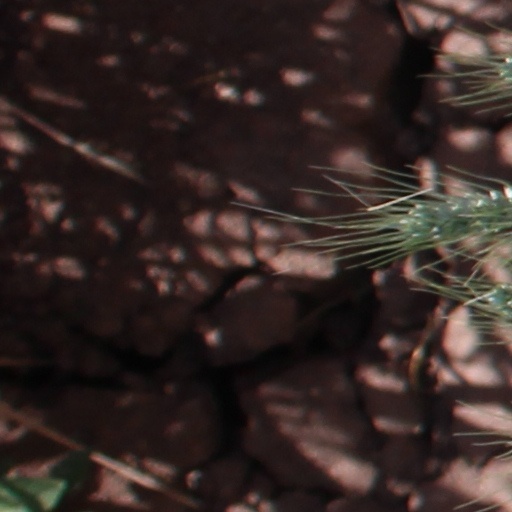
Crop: wheat